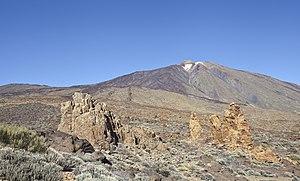
Les Roques de García sont des formations rocheuses d'Espagne situées dans les îles Canaries, sur Tenerife, à l'intérieur de la caldeira de las Cañadas. Elles comprennent notamment le Roque Cinchado.